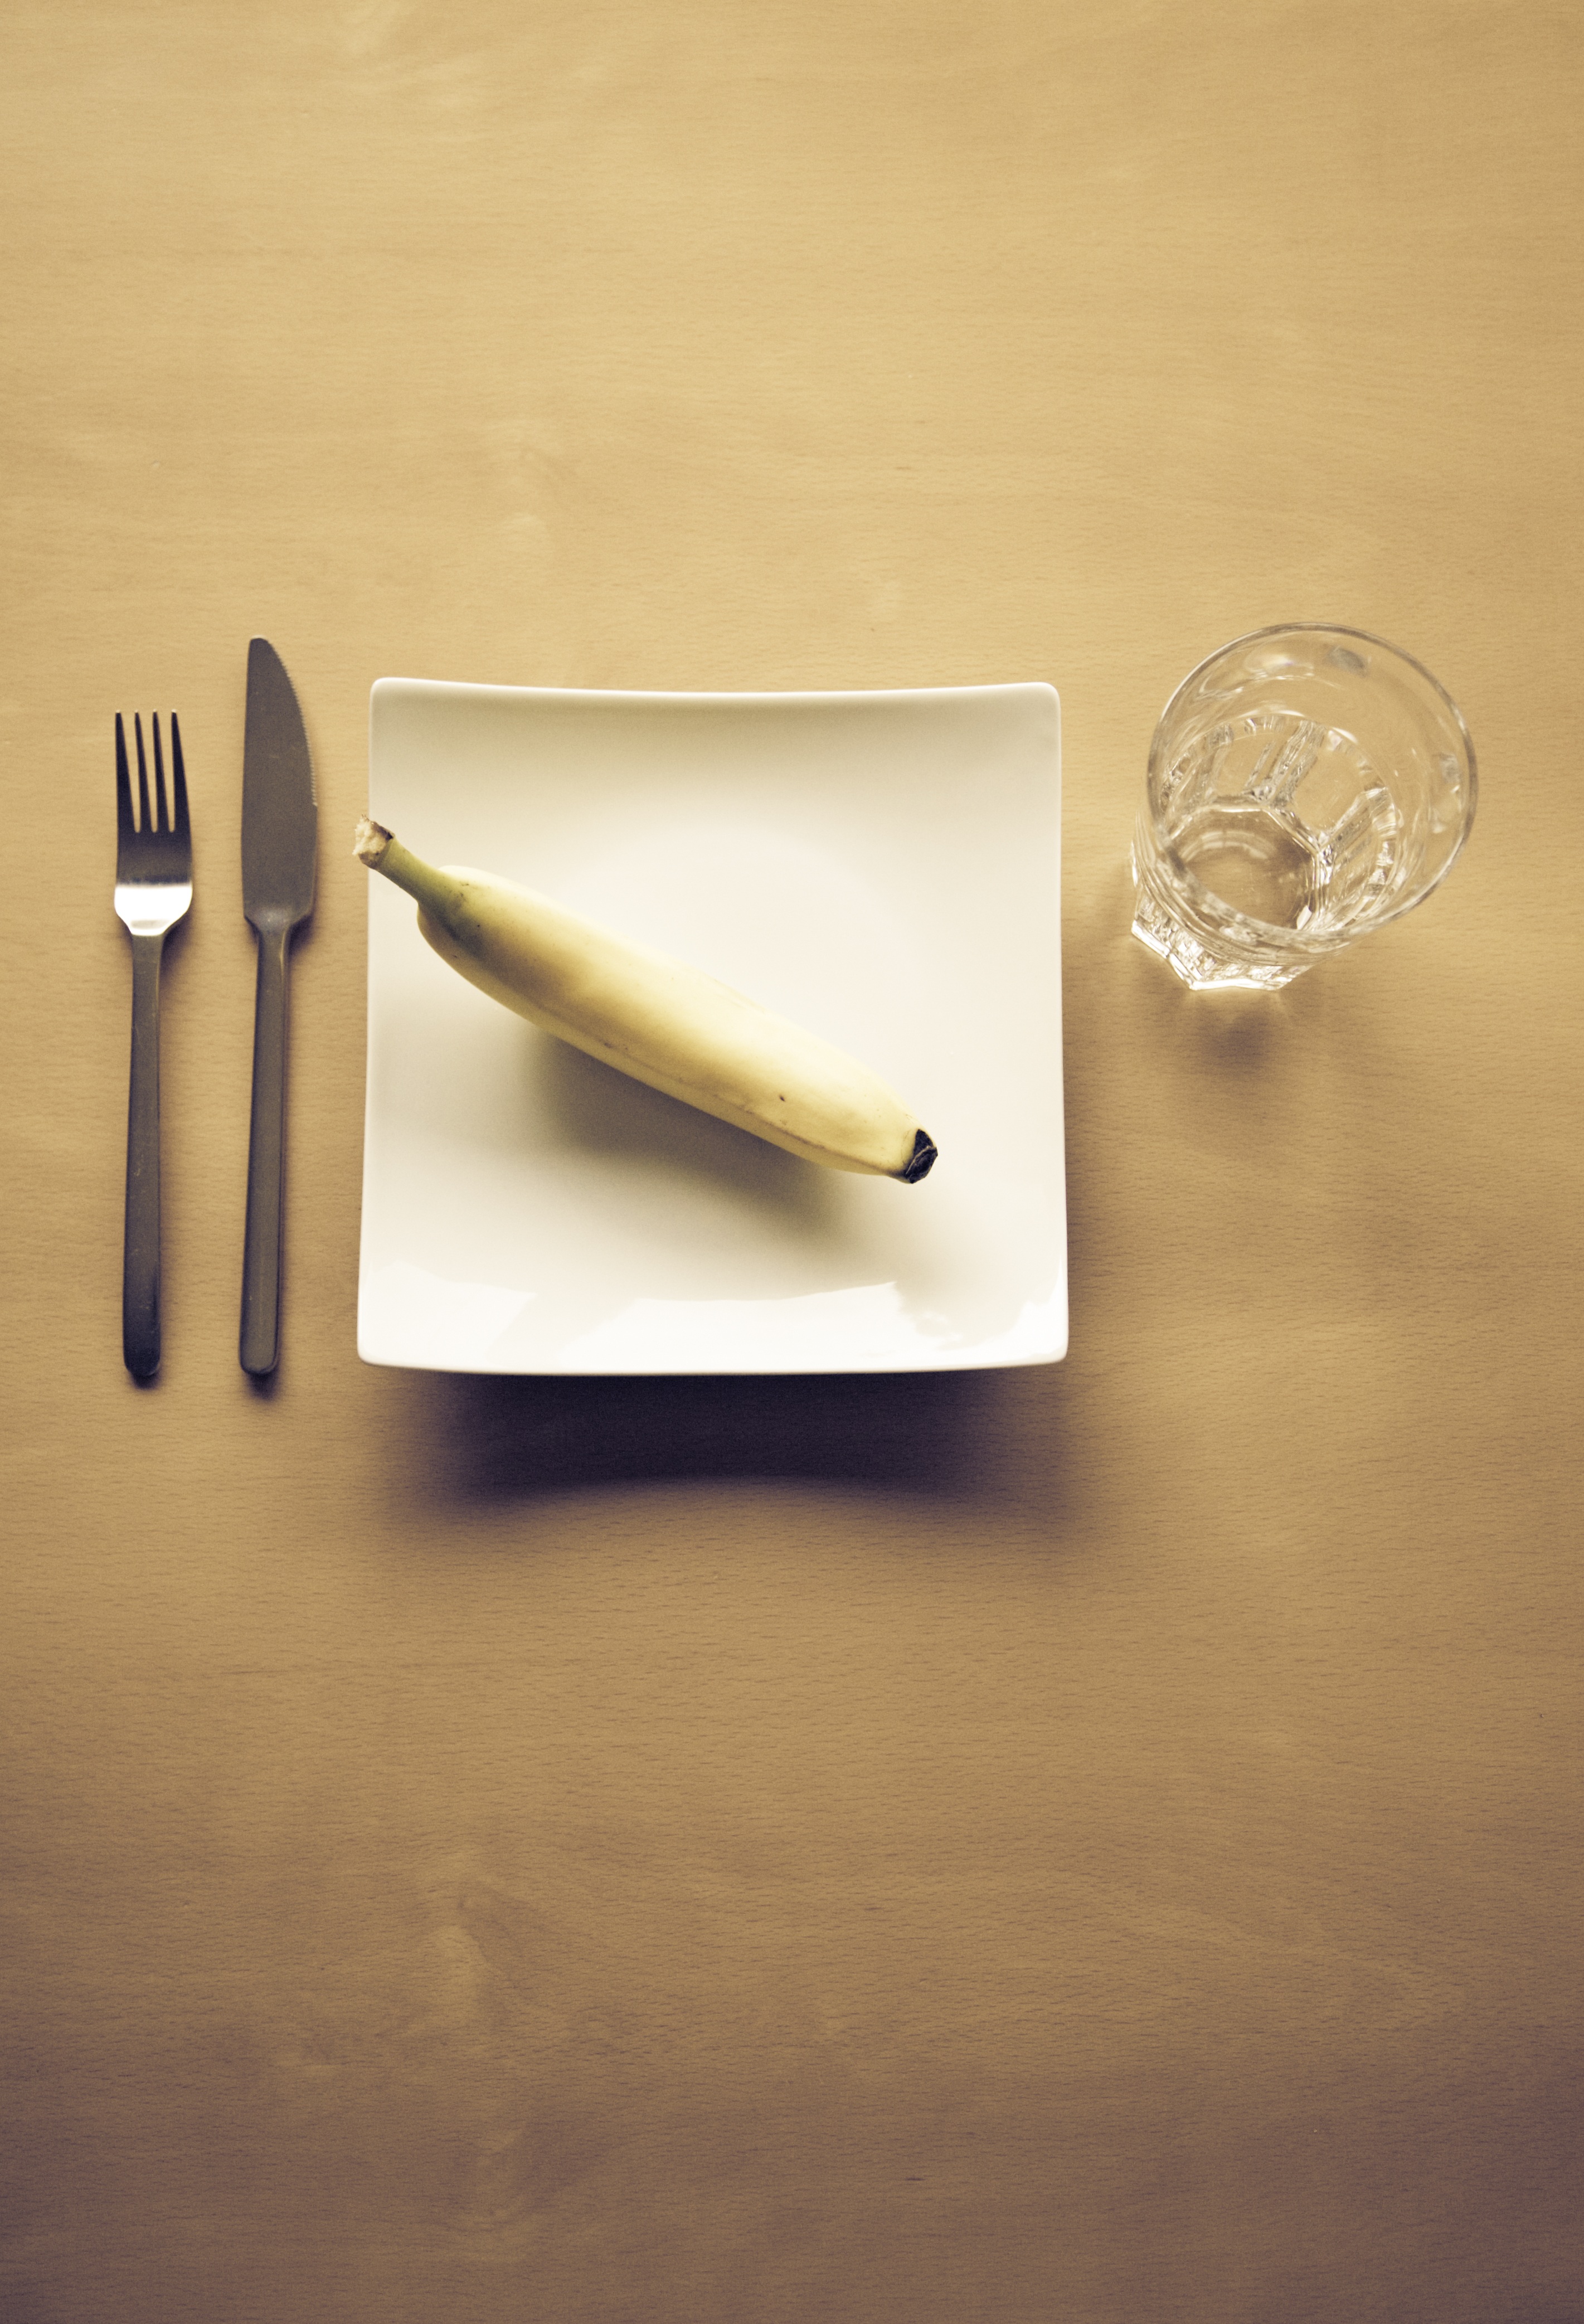
fork, wood, fruit, glass, food, plate, covered, banana, breakfast, eat, knife, fruits, shape, frisch, enjoy, exoticism, breakfast table